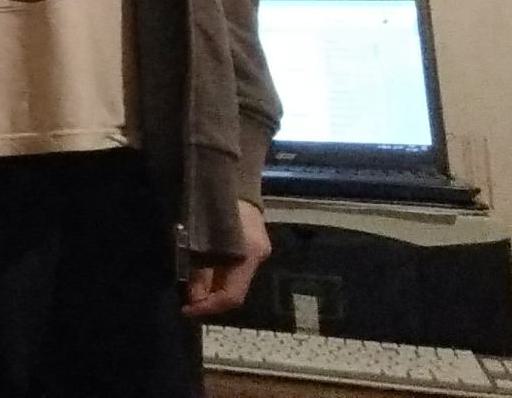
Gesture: no_gesture